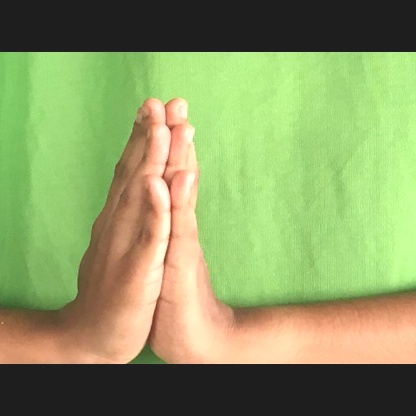
Mudra: Anjali